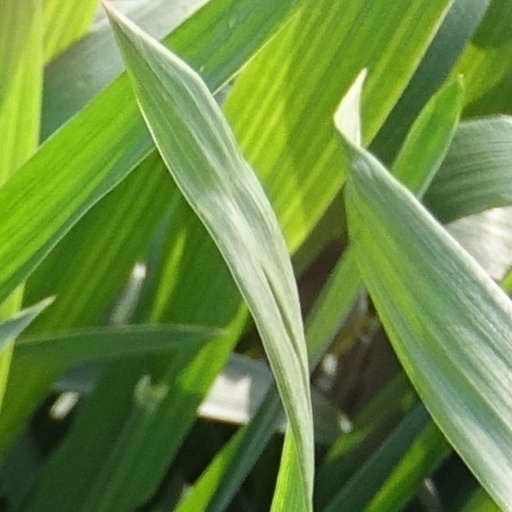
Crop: wheat